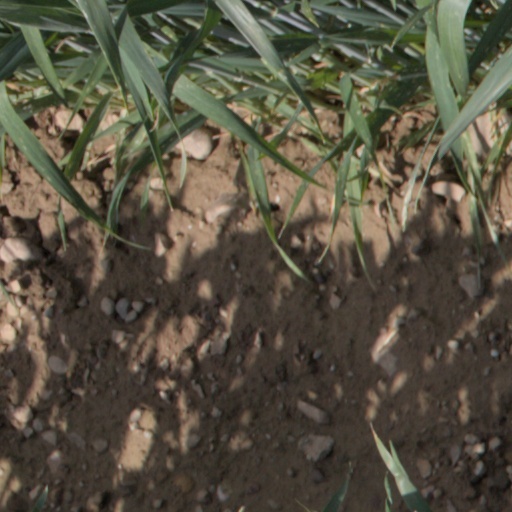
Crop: wheat